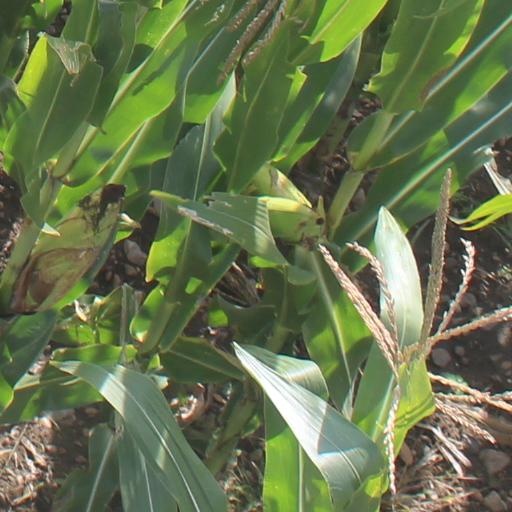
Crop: maize; corn